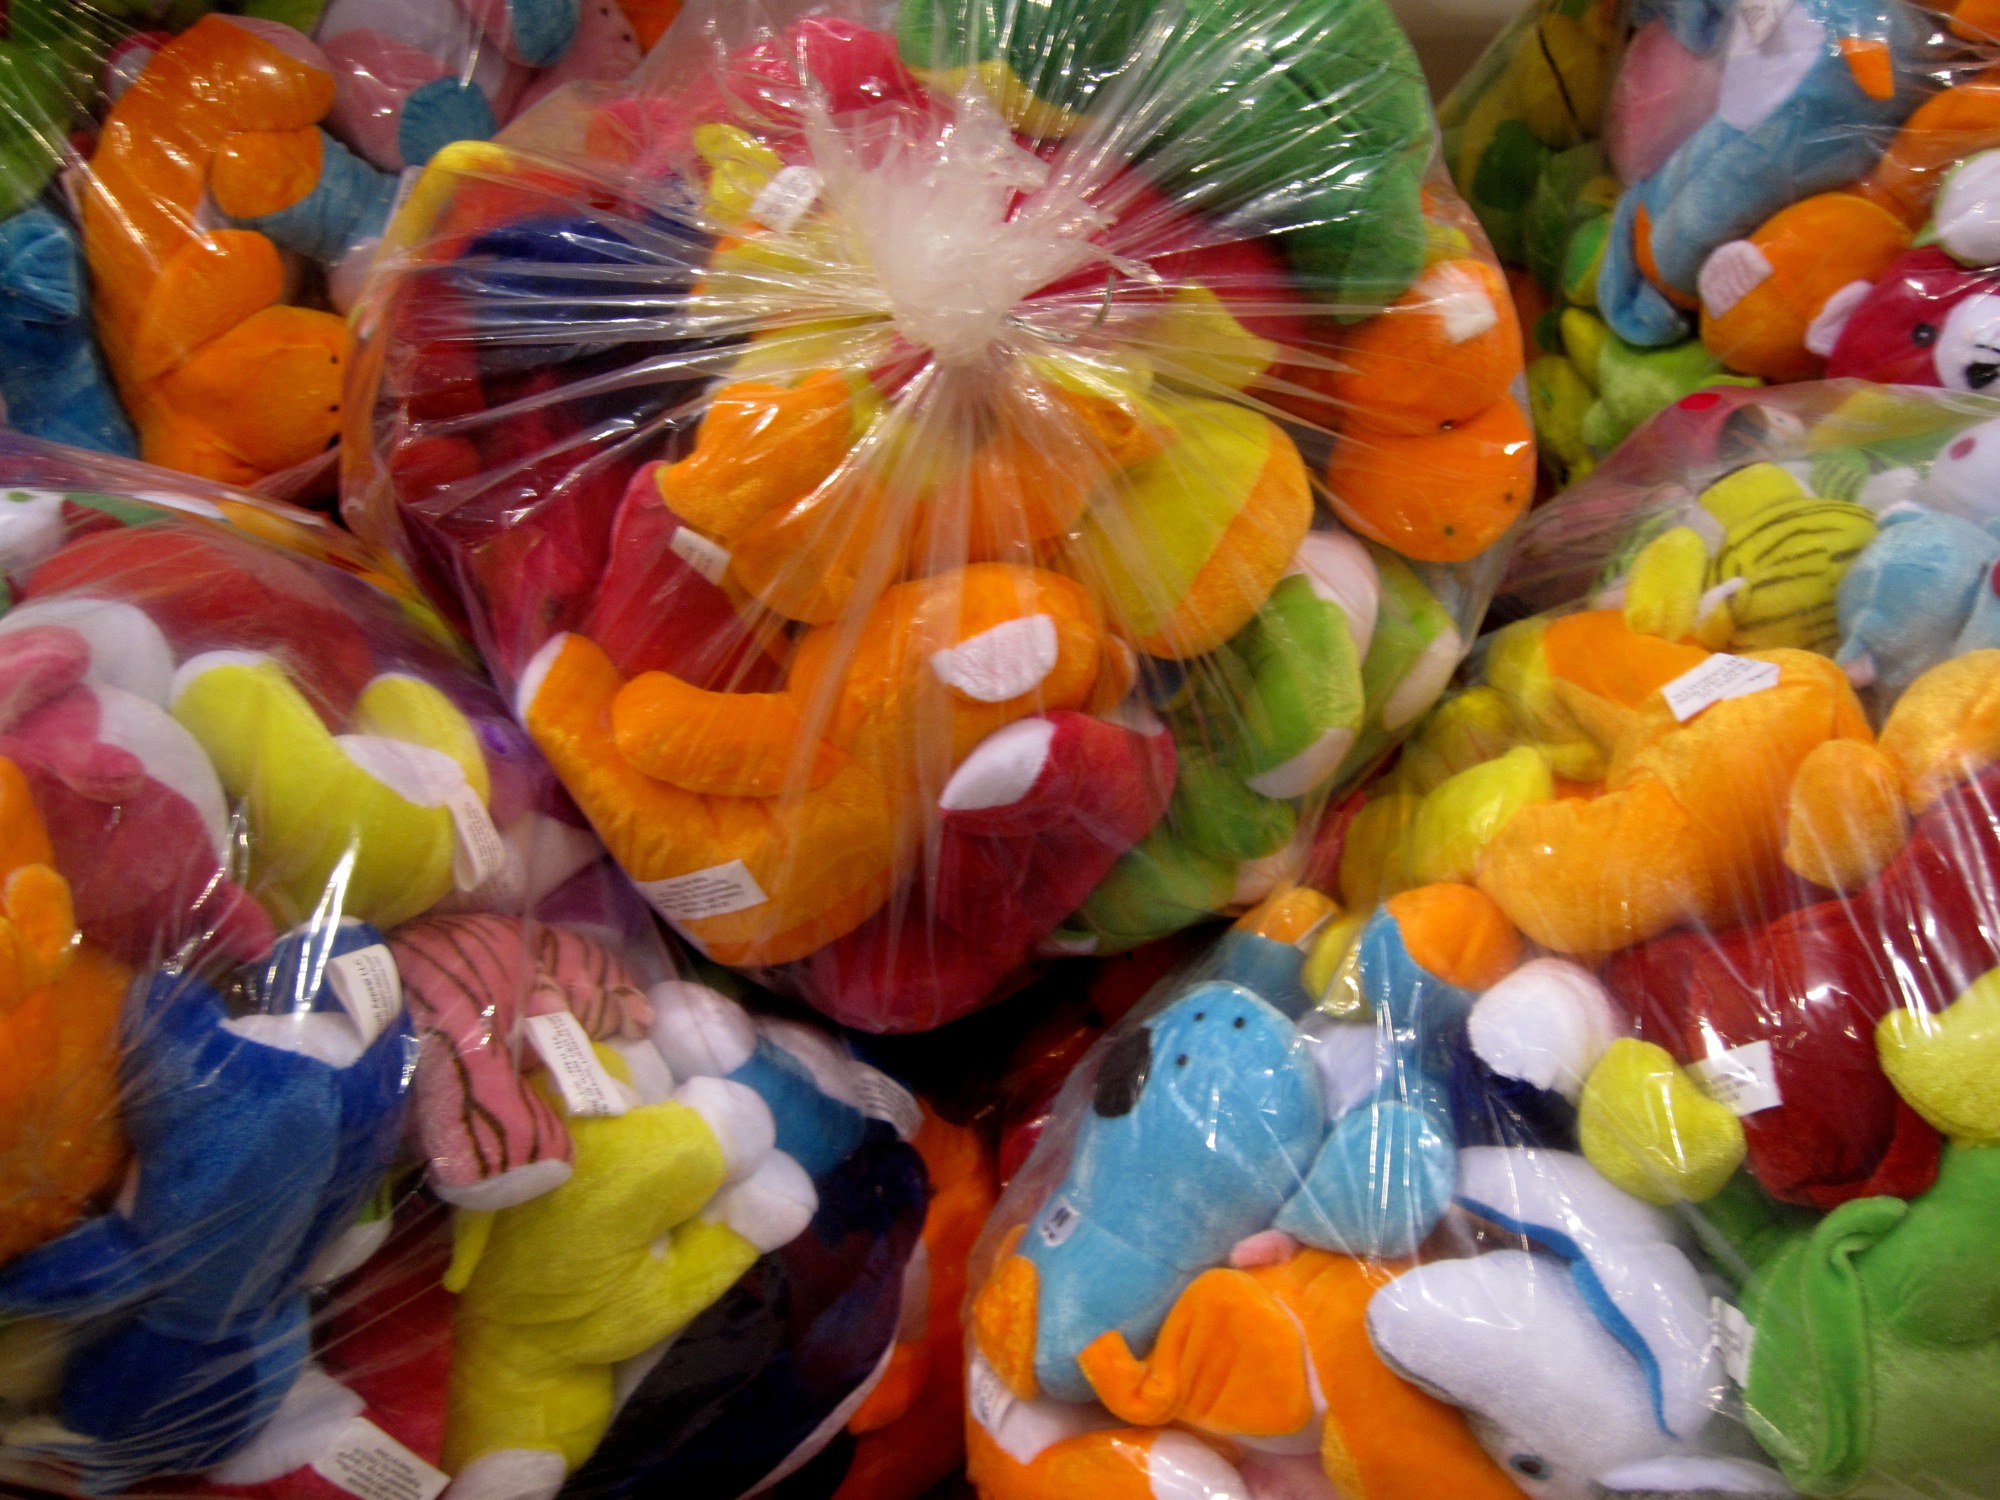
flower, food, color, dessert, candy, sweetness, neworleans, mardigras, kreweofkingarthur, confectionery, gummi candy